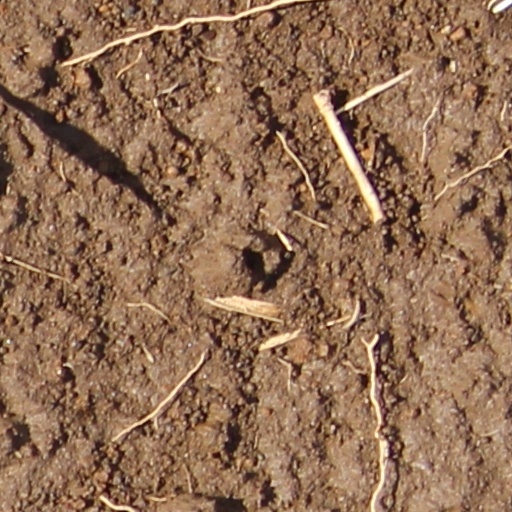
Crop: wheat